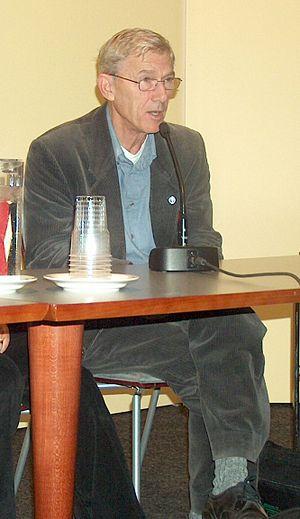
Theodor Kallifatides, né le 12 mars 1938 à Molaoi, en Grèce, est un écrivain suédois d'origine grecque.